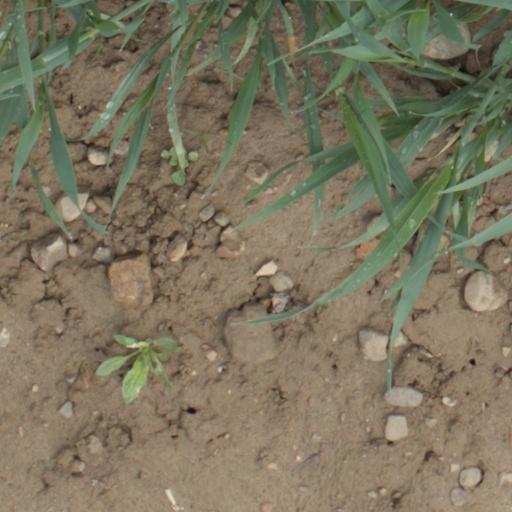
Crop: wheat